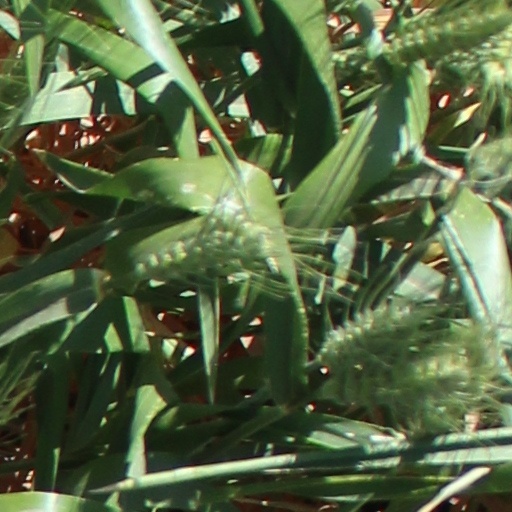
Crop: wheat